Greasy pole

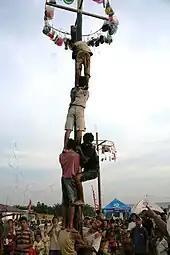
The "panjat pinang" taking place during the celebrations of the Independence day of Indonesia

As part of Queen's Engineering Frosh Week, the incoming first-year engineering students must, with the help of the upper-year engineering students, climb to the top of a grease pole and remove a tam which is nailed to the pole's top. The Queen's Grease Pole is a metal football goalpost stolen by Queen's engineering students in 1955 from University of Toronto's Varsity Stadium. Currently, the pole is covered in lanolin and placed in the centre of a pit of muddy water referred to as the "Grease Pit", but from the first climbing of the pole in 1956 to 1988 the pole was covered in axle grease and it was only sometime between 1957 and 1967 that the pit was added to the event. There have been various other changes to the rules of the event since its inception, including the banning of the throwing of projectiles at the frosh attempting to climb the pole by upper years, removing unsanitary contents from the pit and allowing women to participate.